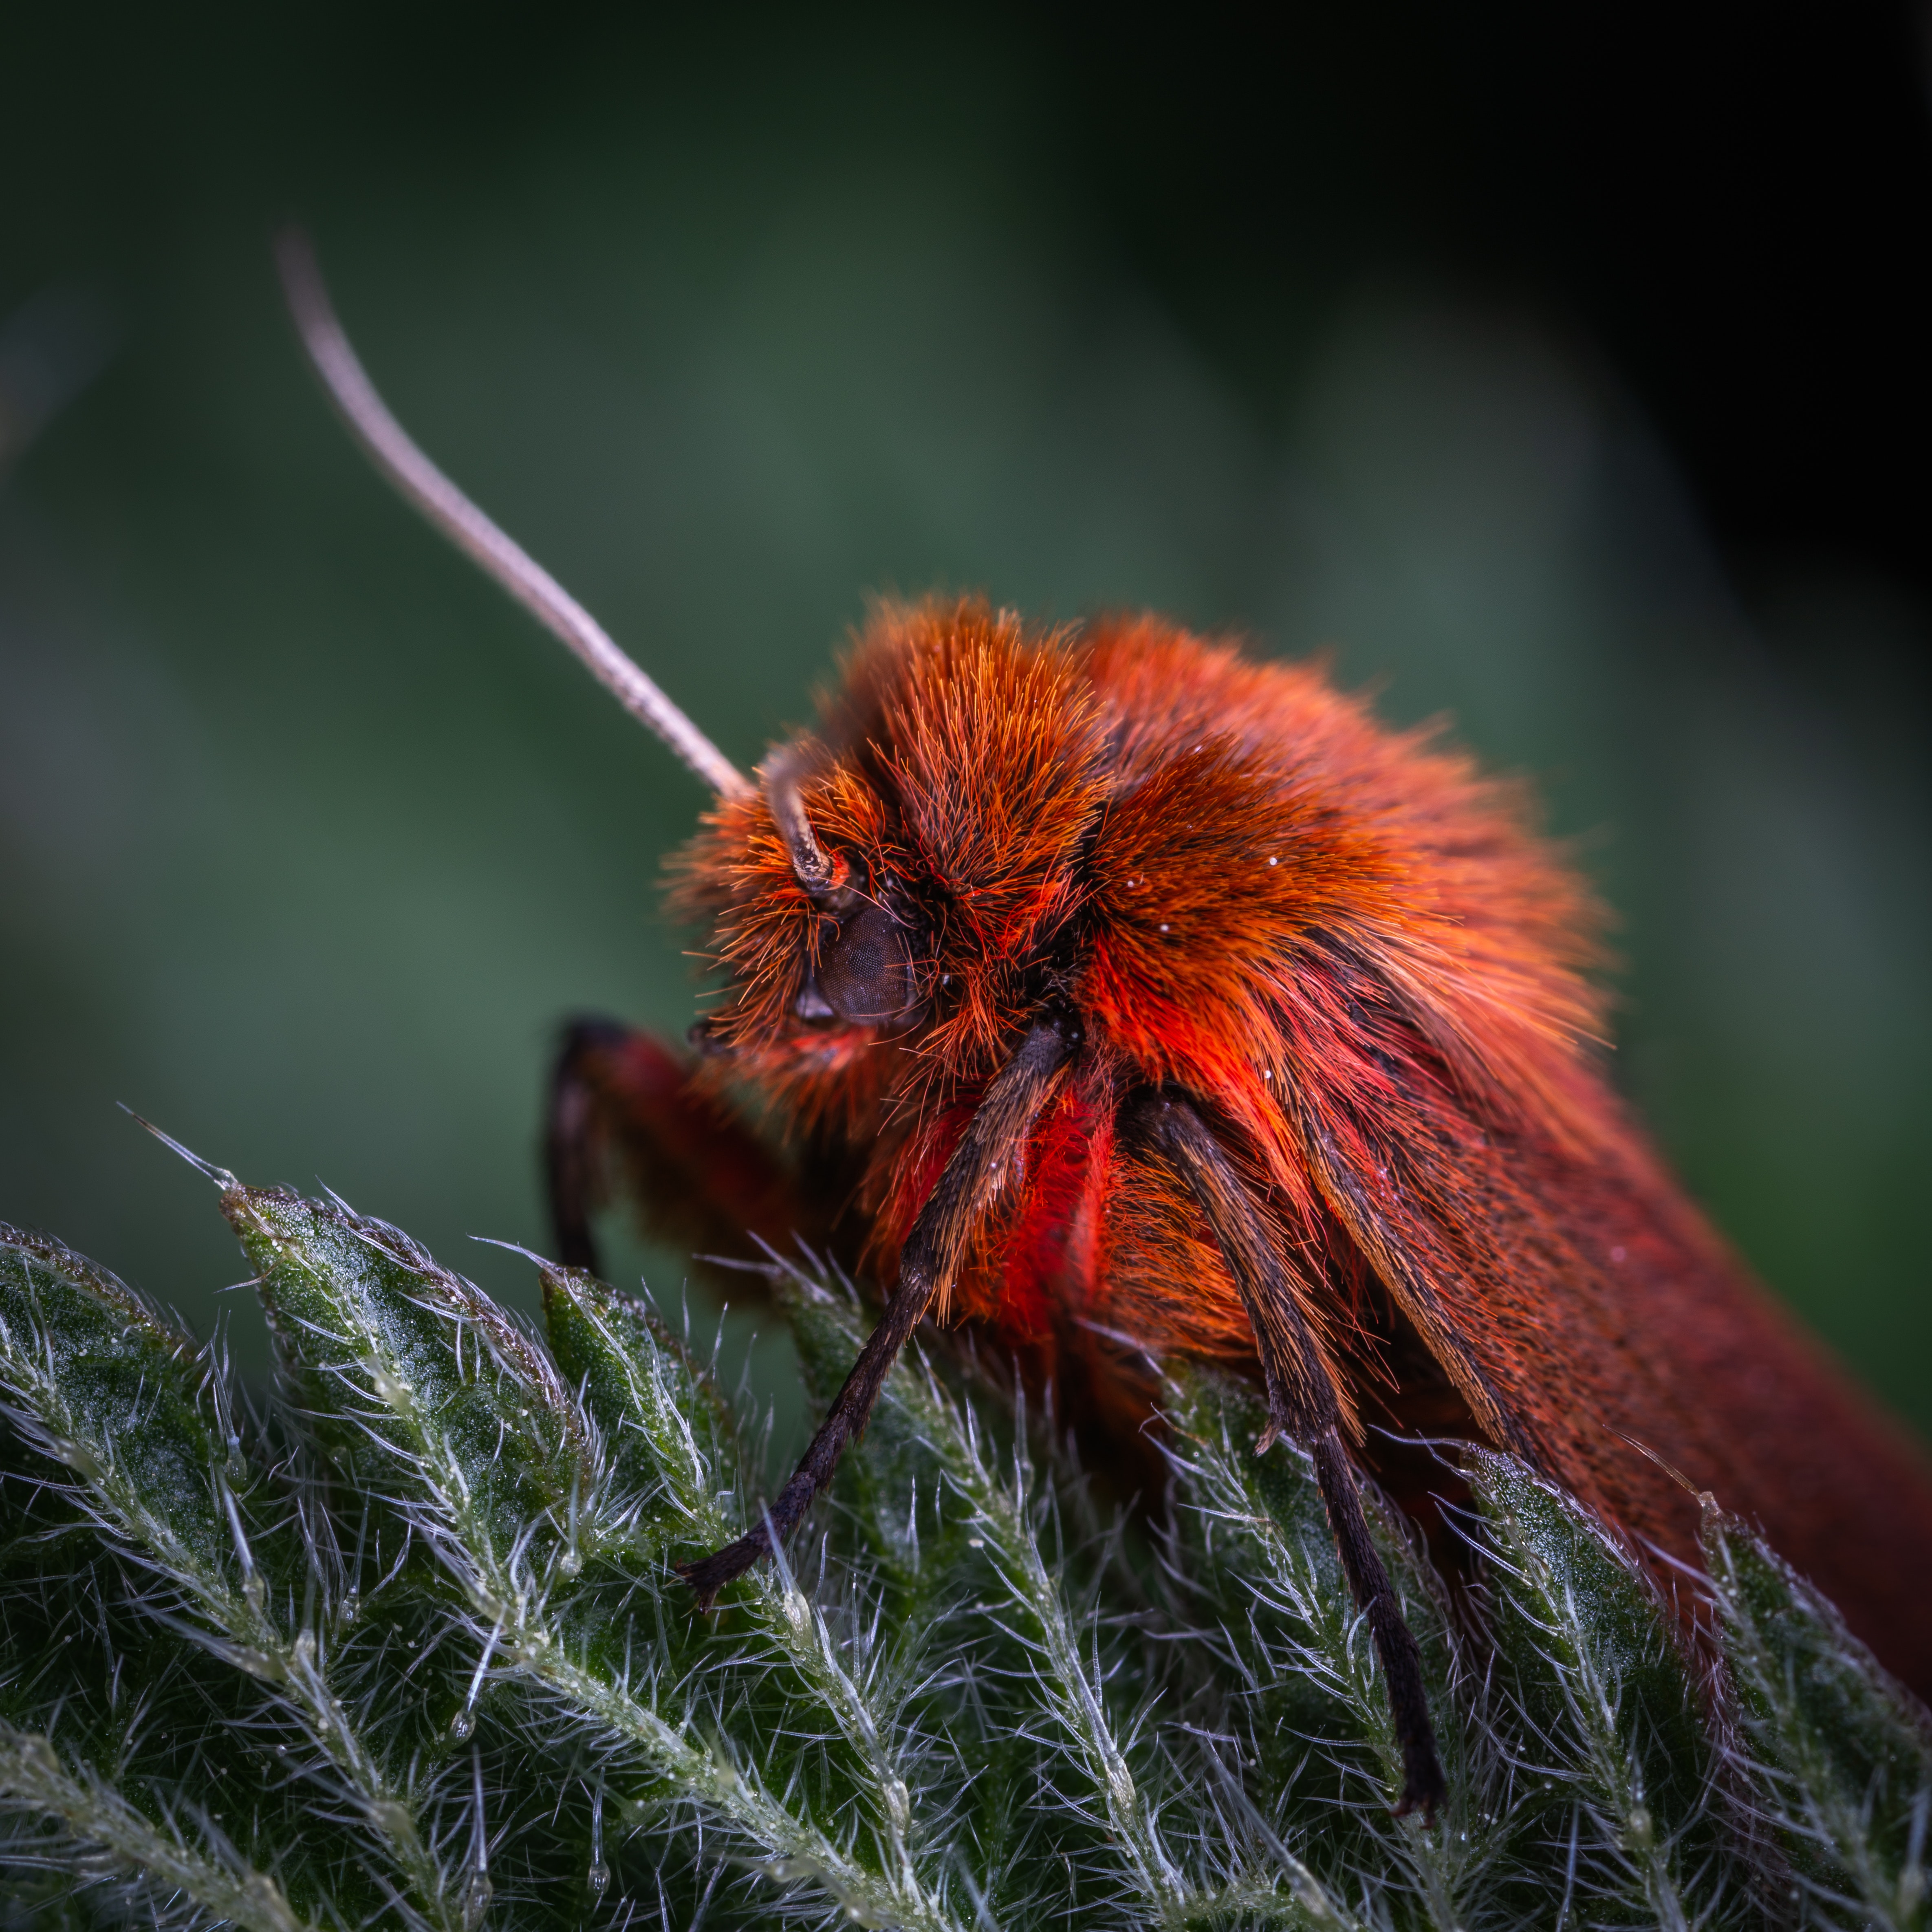
insect, invertebrate, close up, macro photography, organism, wildlife, photography, plant, pollinator, arthropod, moths and butterflies, butterfly, membrane winged insect, moth